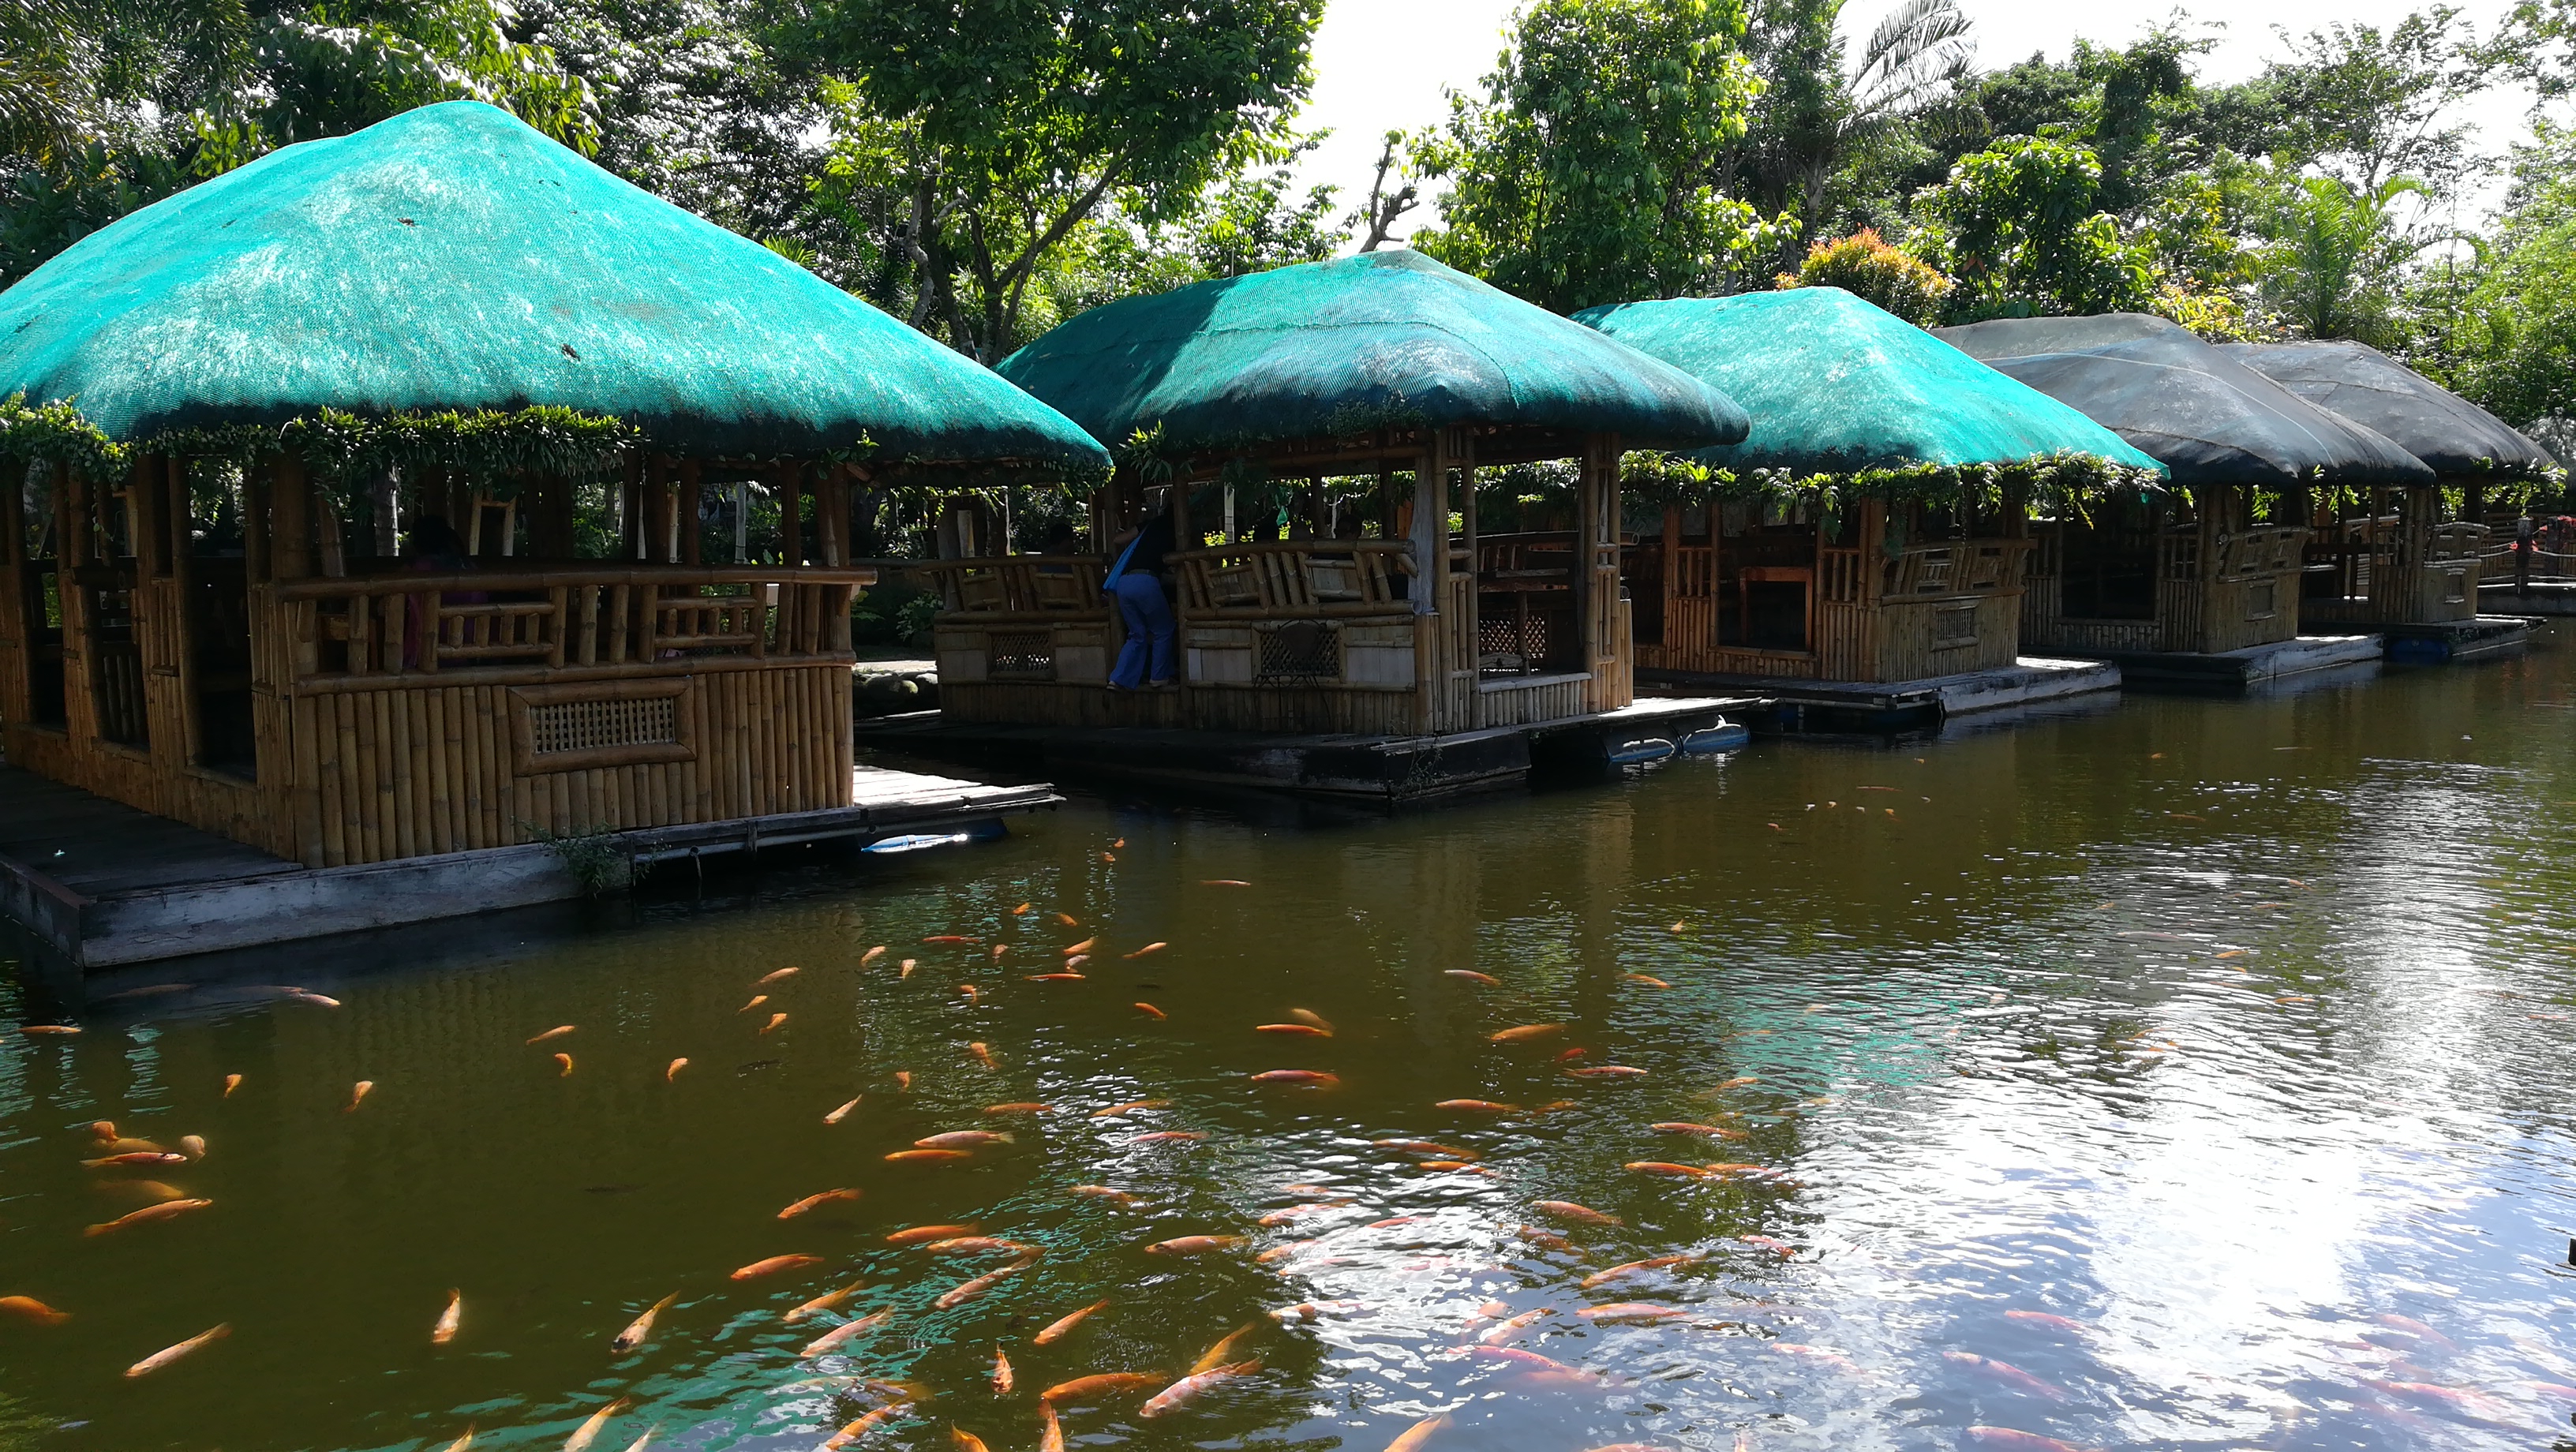
outdoors, summer, beautiful, vacation, tourism, water, travel, reflection, nature, tree, plant, pond, leisure, resort, outdoor structure, recreation, landscape